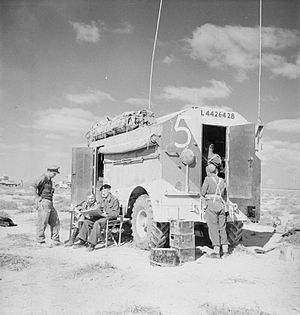
Ørkenkrigen / Montgomerys allierede offensiv
AEC Dorcester pansret kommandokøretøj og stab.
Ørkenkrigen eller Kampagnen i den Vestlige Ørken var den indledende del af Felttoget i Nordafrika under 2. verdenskrig.